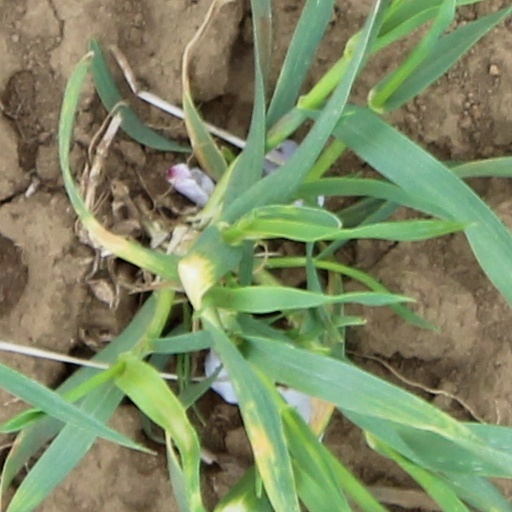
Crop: wheat